KelTec

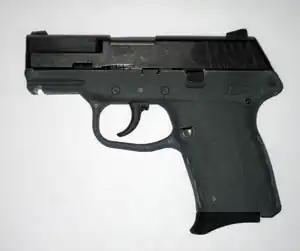
KelTec PF9

The PF9, a flat 9×19mm single-column magazine semi-automatic pistol based on the earlier P11 and P3AT designs, was upon its release in 2006 touted as the thinnest and lightest 9 mm pistol ever mass-produced. The PF9 was retired in 2022 and replaced with the P15.